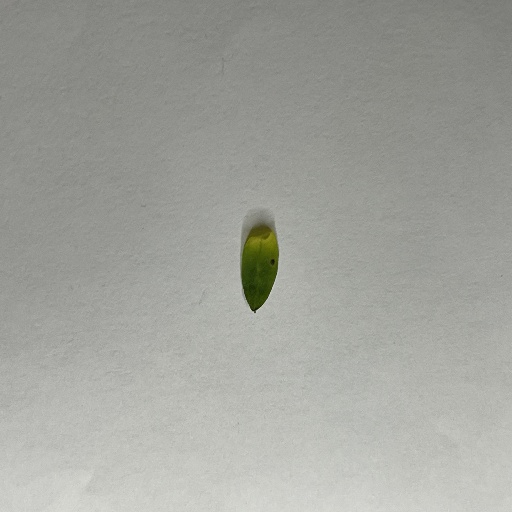
Species: Sojina
Leaf condition: Bacterial Spot